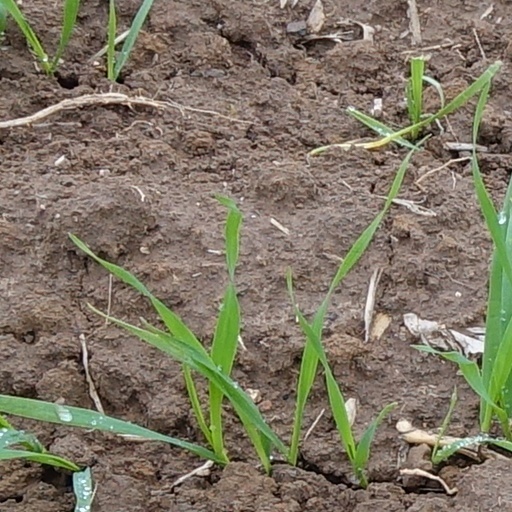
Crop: wheat